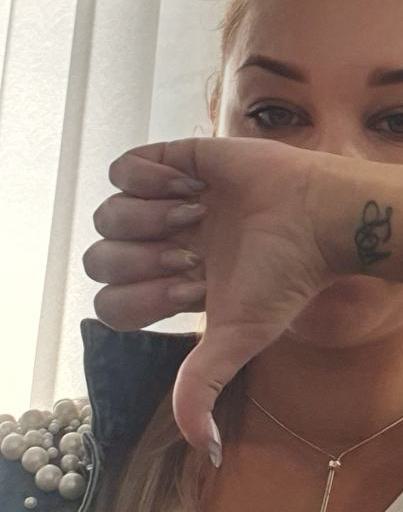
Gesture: dislike